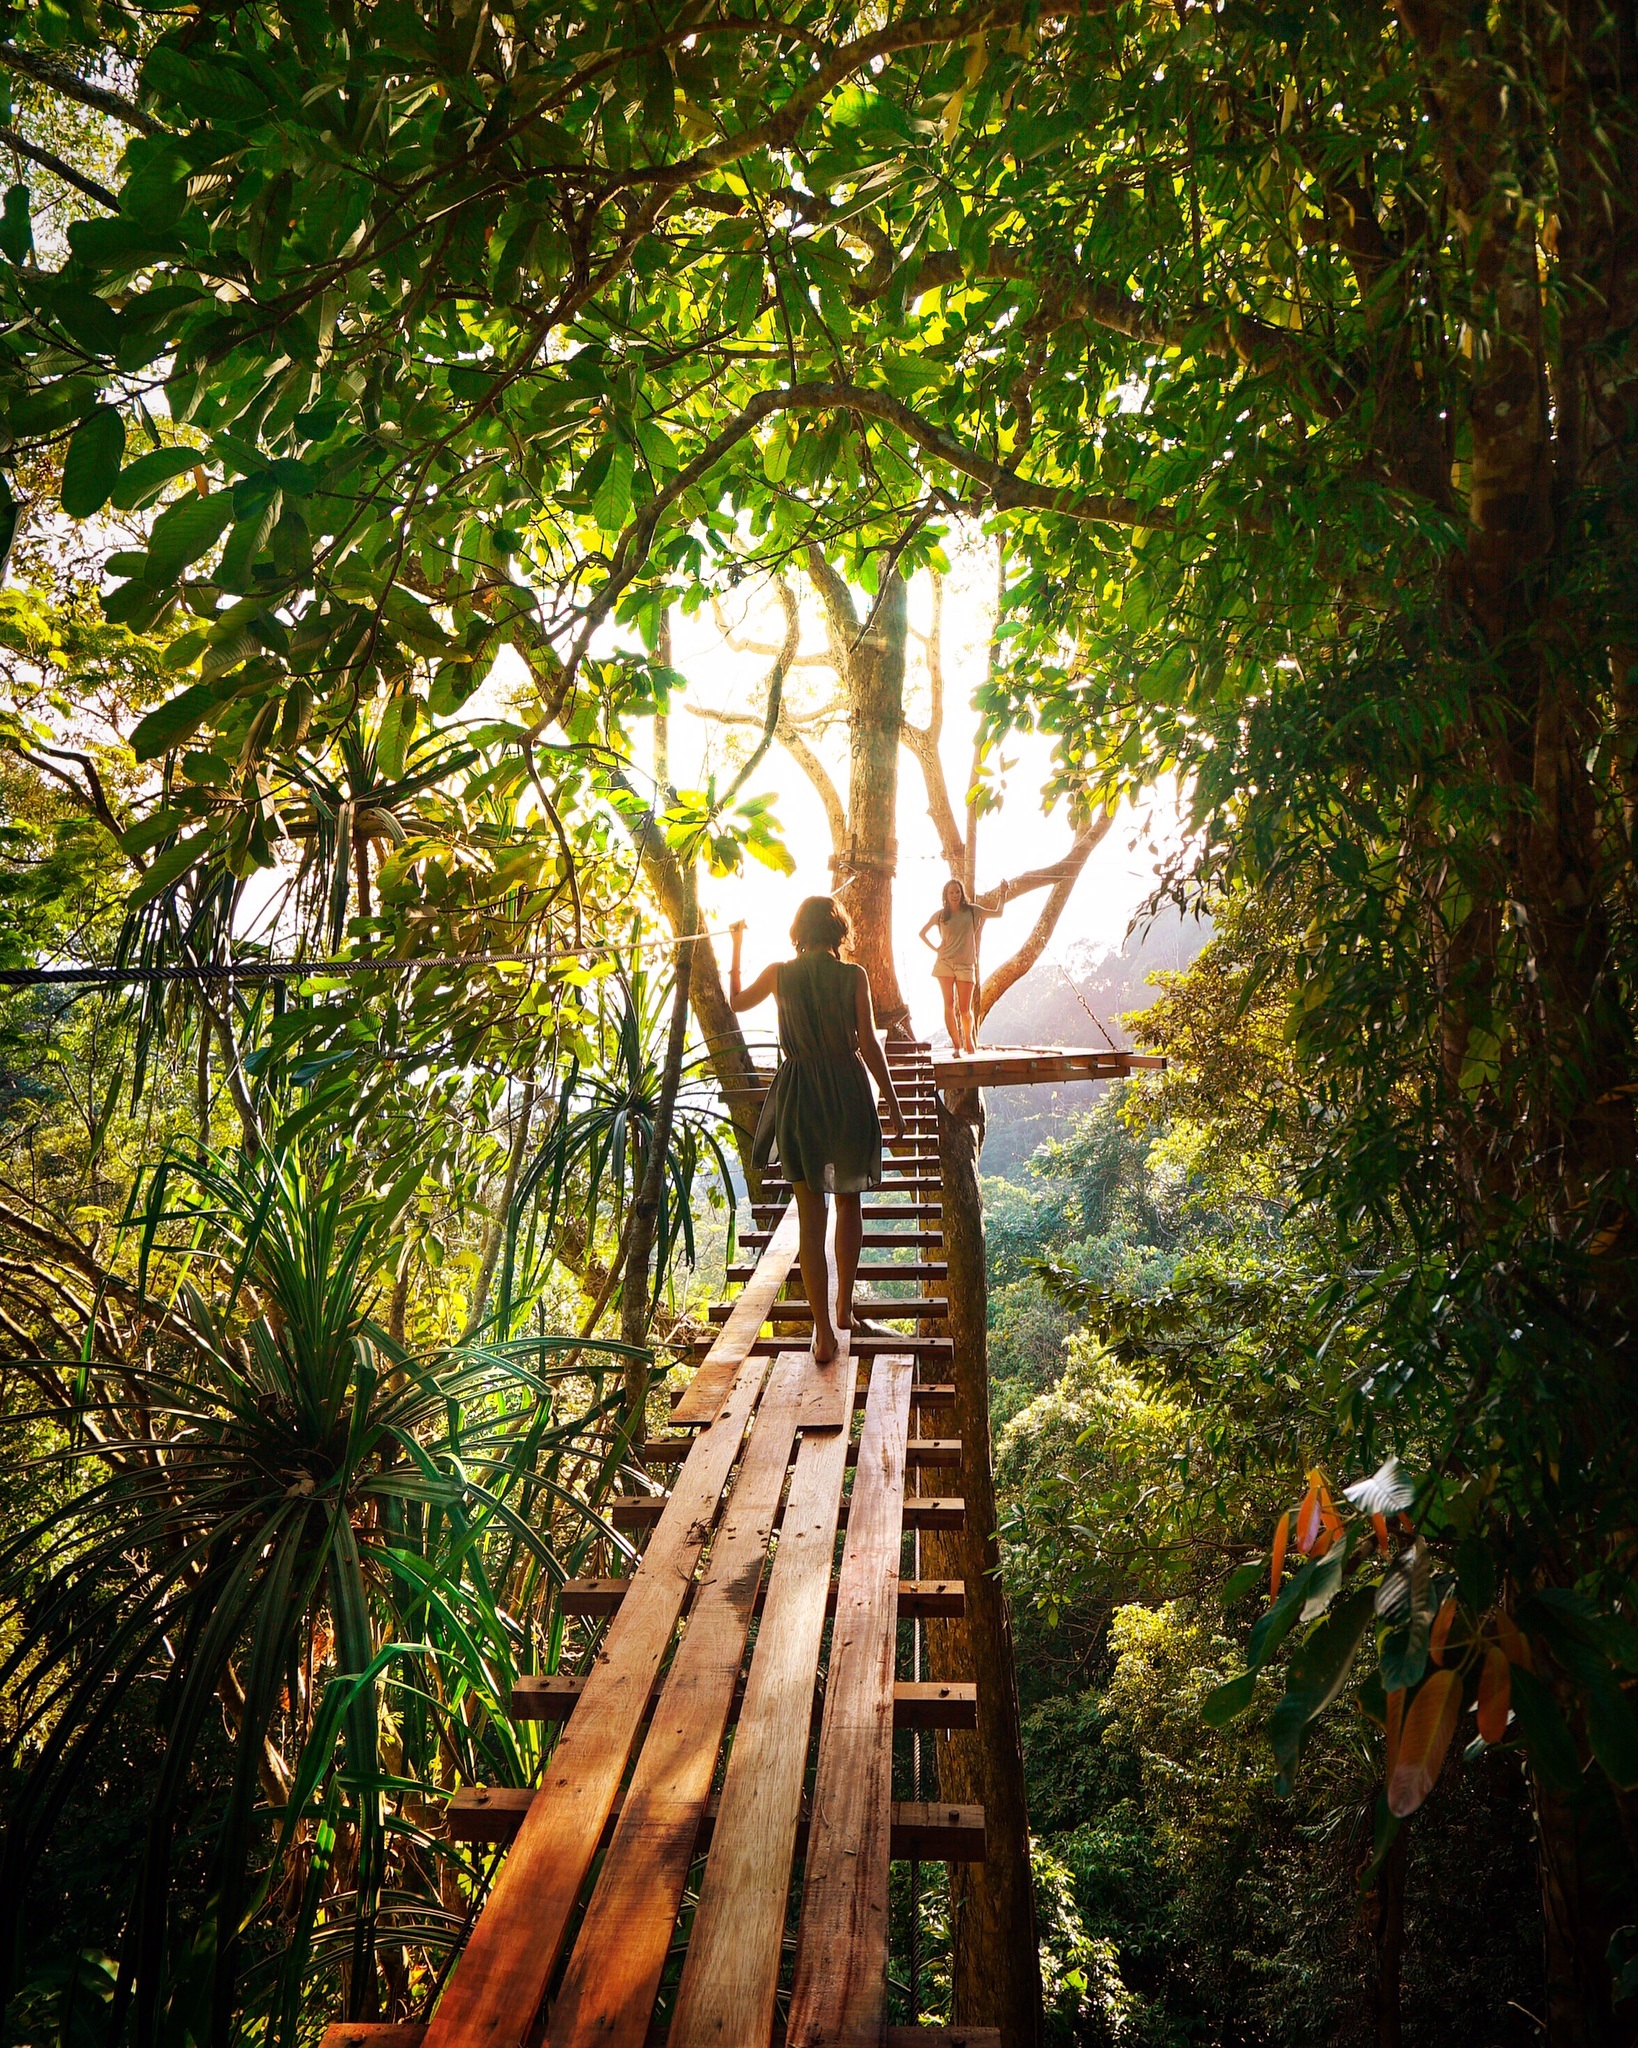
tree, nature, forest, branch, light, plant, sunlight, leaf, flower, adventure, tunnel, green, jungle, autumn, botany, garden, flora, season, girls, rainforest, woodland, habitat, natural environment, woody plant